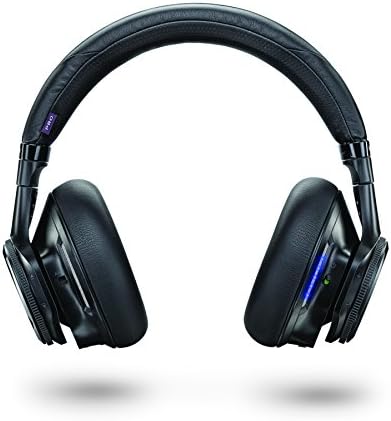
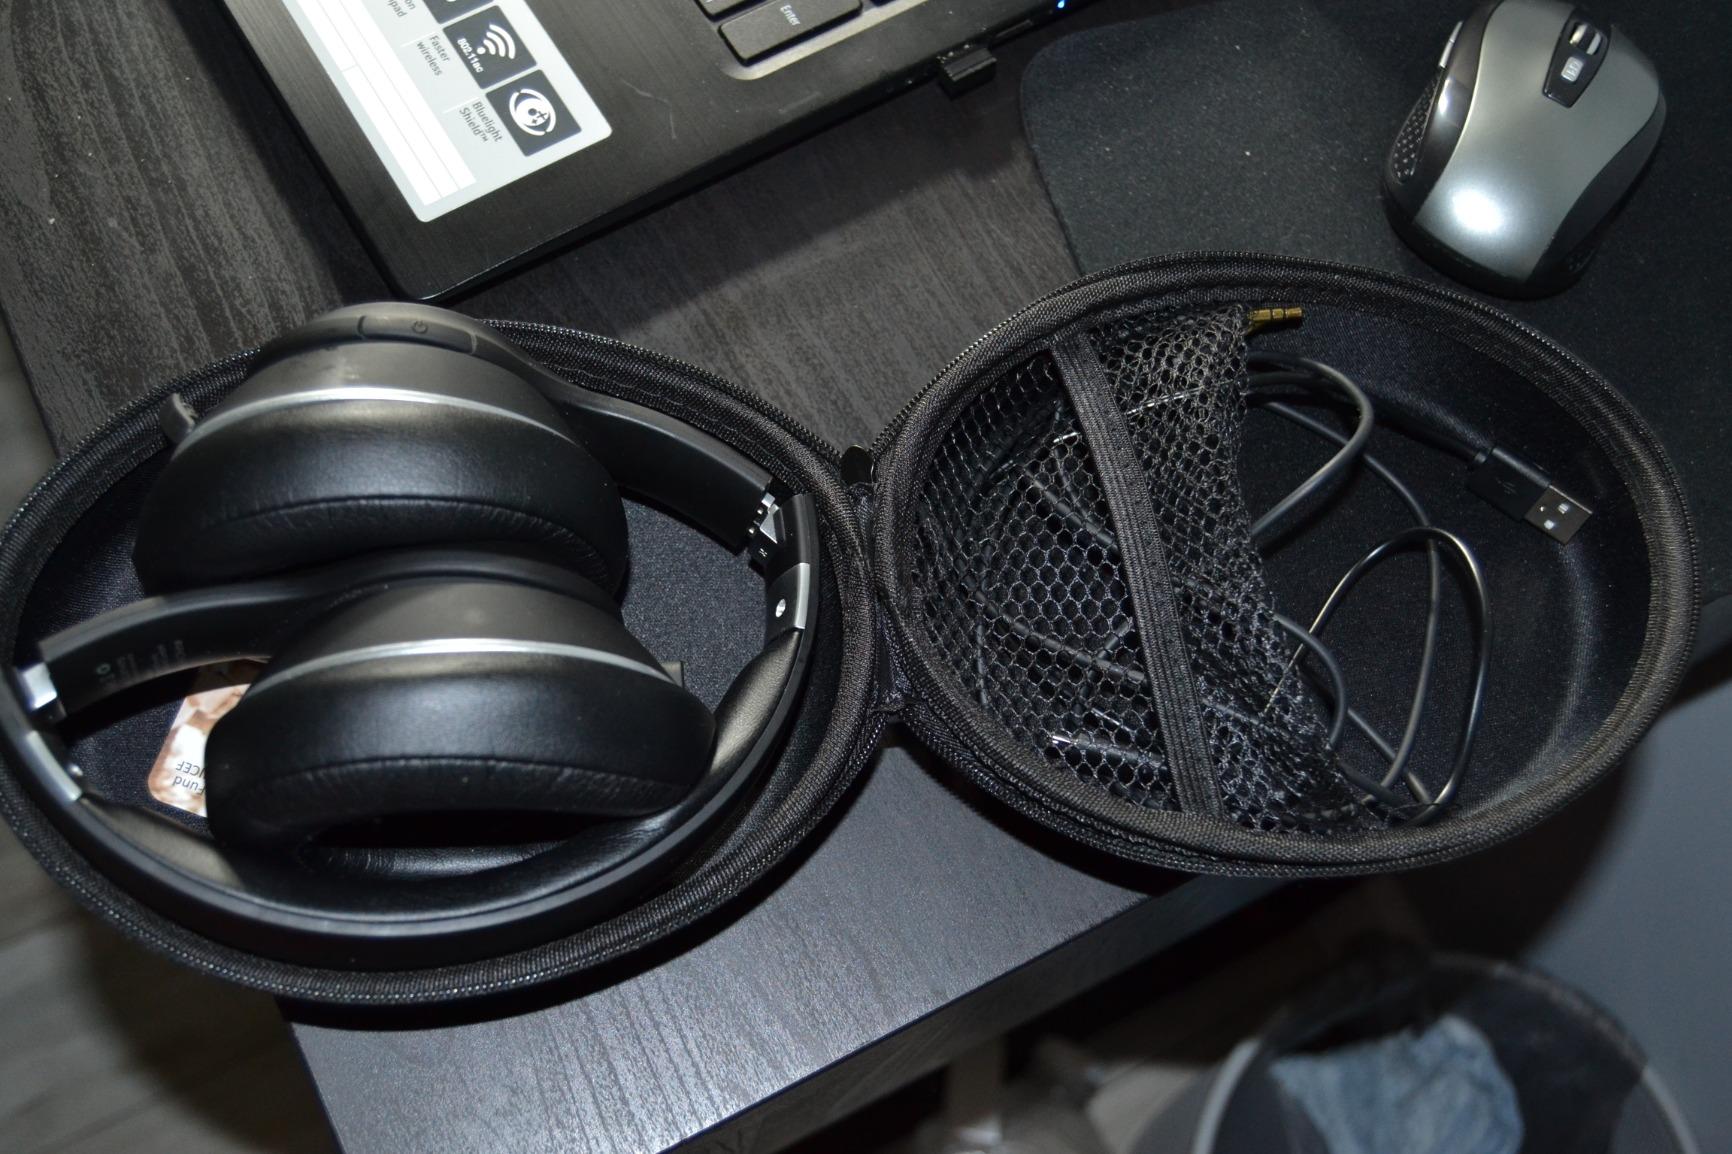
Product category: headphones
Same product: no